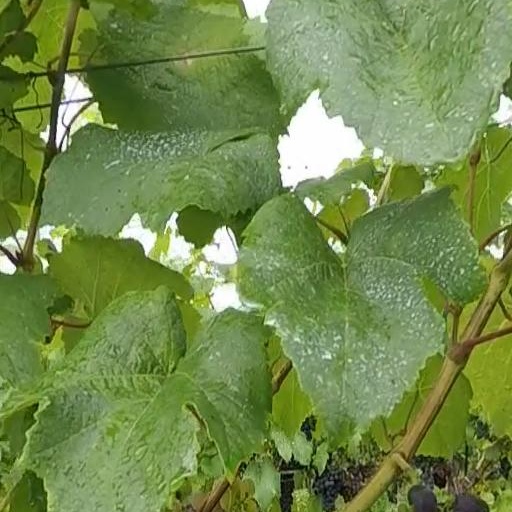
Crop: grape